The World, the Flesh, and Father Smith

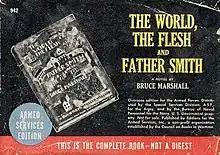
Armed Services Edition

A major aspect of the book is the situation of the Catholic Church in Scotland - a minority Church in a predominantly Presbyterian country, which had emerged from centuries of religious persecution and is still the target of prejudice and religious discrimination throughout significant parts of the Scottish society. It is to a considerable degree the Church of recent immigrants, mainly Irish and Italians (with an additional influx of Polish refugees during World War II, in the later part of the book). Above all, it is predominantly a working class people's Church and is itself run on a shoestring. The book begins with Father Smith going a great distance on his bicycle, commuting between two far-flung locations where he has to officiate at Mass; a few chapters later, Priest and Bishop use public transportation since the Diaconal funds do not run to a taxi; the Bishop lives in a modest demi-detached house, though for courtesy it is dubbed "The Bishop's Palace".